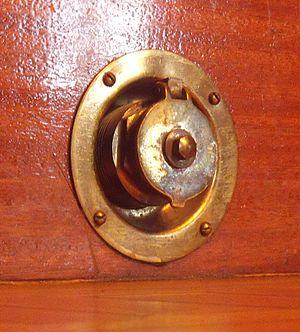
Conduit de l'aspirateur central (1918-1919), salle à manger, maison Oscar Dufresne (Château Dufresne), 4040 rue Sherbrooke Est, Montréal, Québec, Canada.
Le Château Dufresne est un domaine constitué de deux maisons bourgeoises jumelées situées dans l’arrondissement Mercier-Hochelaga-Maisonneuve de la ville de Montréal au Canada.